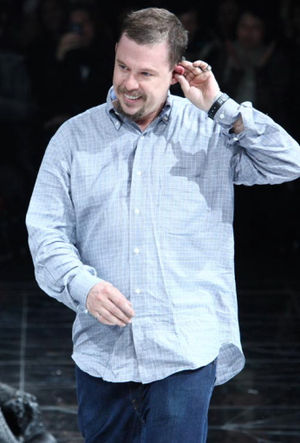
Alexander McQueen
"Lee Alexander McQueen var en engelsk modedesigner, der blandt andet var chefdesigner hos Givenchy, før han grundlagde sine egne mærker, Alexander McQueen og McQ. Han var kendt for dramatiske kreationer, der blandt andet blev brugt af popstjerner som Björk, Rihanna og Lady GaGa. Han blev fire gange kåret som årets britiske modedesigner. Specielt var Alexander McQueen kendt for sine ""killer heels""; stiletter som flere modeller nægtede at gå med.